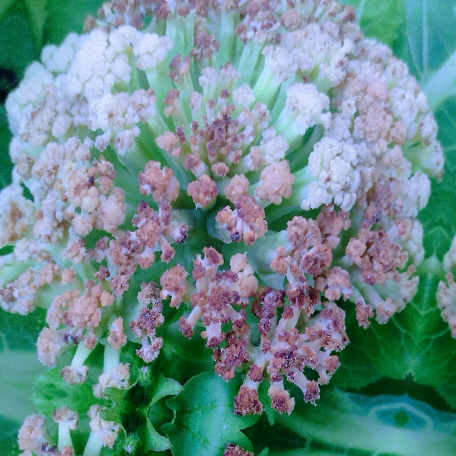
Label: Bacterial spot rot